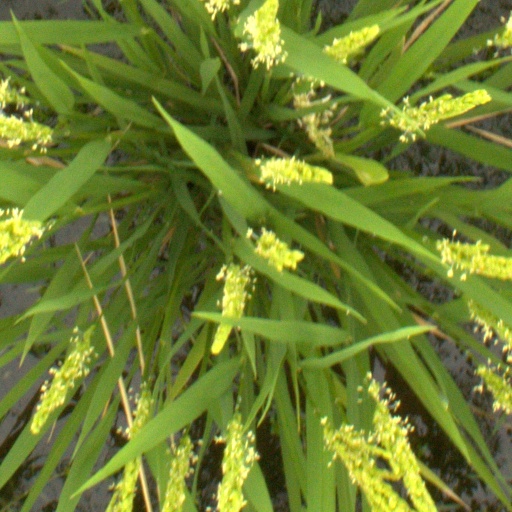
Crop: rice